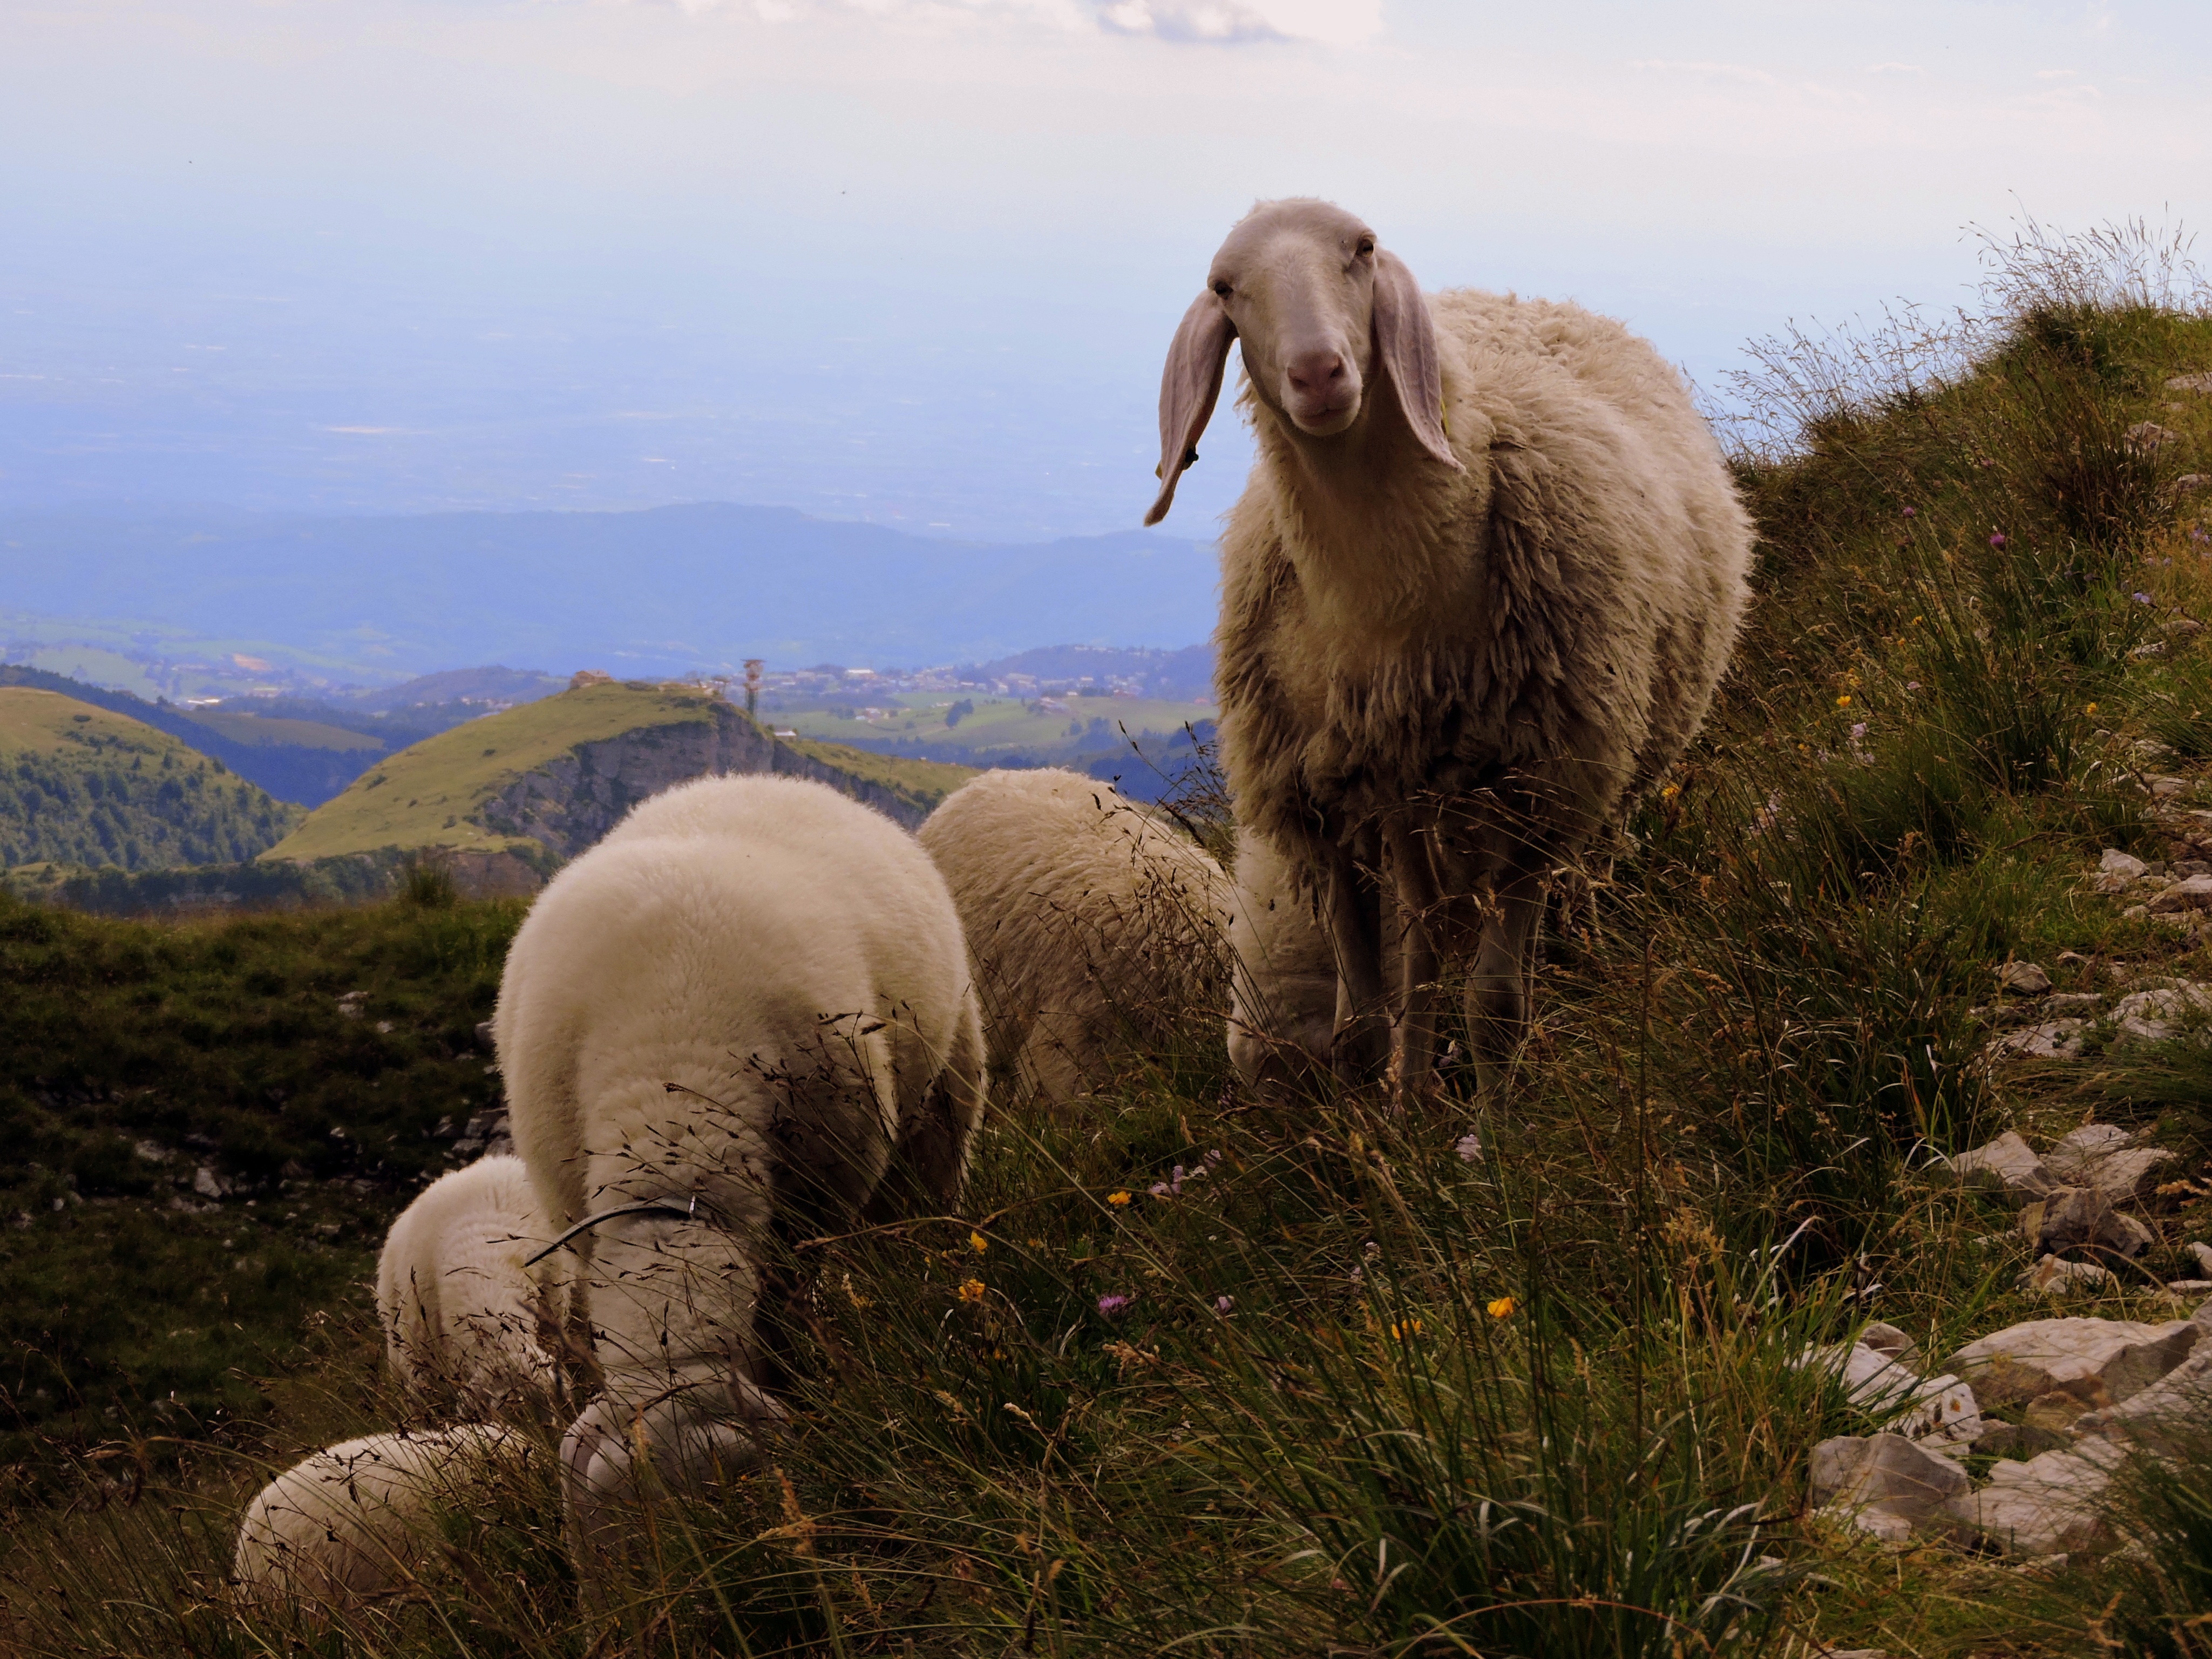
nature, grass, mountain, animal, flock, wildlife, herd, pasture, grazing, sheep, mammal, fauna, sheeps, rural area, bighorn, elephants and mammoths